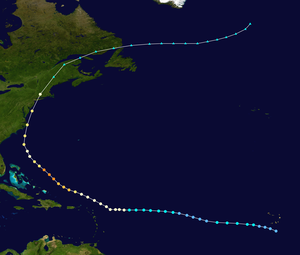
L’ouragan Gloria est un ouragan puissant de type capverdien qui s’est formé durant la saison cyclonique 1985 dans l'océan Atlantique et s’est déplacé au-dessus de l’Océan Atlantique entre le 16 et le 28 septembre 1985.